Drake Maverick

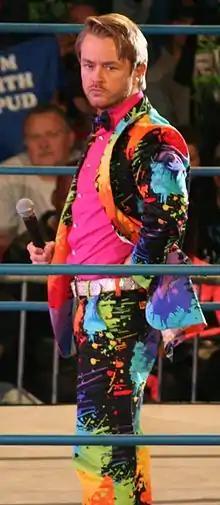
Maverick (as Rockstar Spud) in 2014

James Michael Curtin (born 30 January 1983) is an English former professional wrestler. He is signed to WWE as a writer on Raw. During his time as an on screen performer in the company, he worked under the ring name Drake Maverick. He has also worked for Total Nonstop Action Wrestling, under the ring name Rockstar Spud.